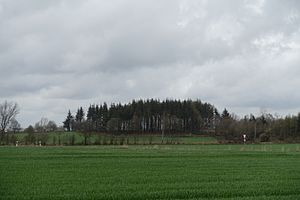
Sundsbjerg
Sundsbjerg ved Østerfjolde
Sundsbjerg eller Sandesberg er er en 53,5 meter høj bakke beliggende en kilometer øst for Østerfjolde og vest for Trene-floden i det sydvestlige Sønderjylland syd for grænsen. Sundsbjerget er det højeste punkt i Nordfrislands Kreds. Bakken er sammen med f.eks. Nyhøj en del af et større bakkedrag på den midtslesvigske gest.